2018 FIFA World Cup

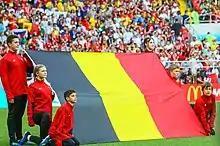
Volunteer flag bearers on the field prior to Belgium's "(flag depicted)" group stage match against Tunisia

Volunteer applications to the 2018 Russia Local Organising Committee opened on 1 June 2016. The 2018 FIFA World Cup Russia Volunteer Program received about 177,000 applications, and engaged a total of 35,000 volunteers. They received training at 15 Volunteer Centres of the local organising committee based in 15 universities, and in volunteer centres in the host cities. Preference, especially in key areas, was given to those with knowledge of a foreign language and volunteering experience, but not necessarily to Russian nationals.